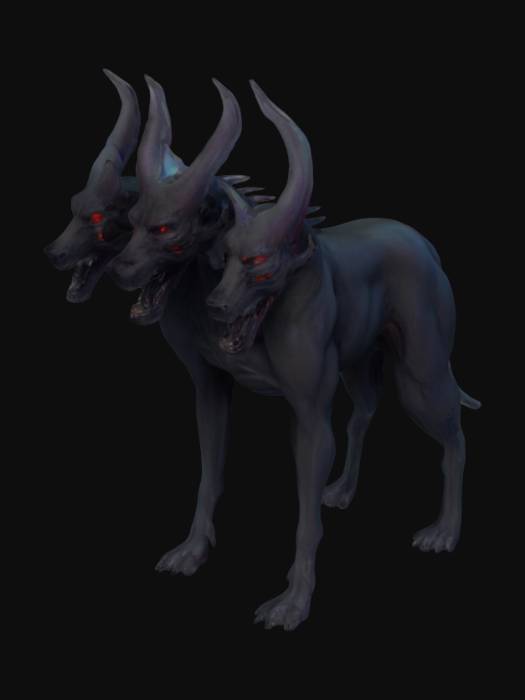
미적 점수 (1~10점): 7